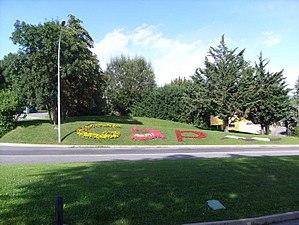
Gap, une ville fleurie. Le logo de Gap en fleurs. Route en direction du col Bayard( Hautes-Alpes)
La liste des villes et villages fleuris des Hautes-Alpes dresse la liste des communes récompensées par le concours des villes et villages fleuris dans le département des Hautes-Alpes.